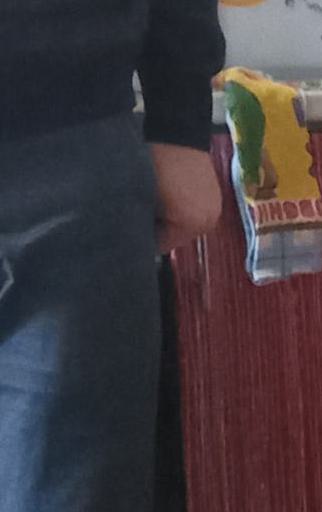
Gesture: no_gesture